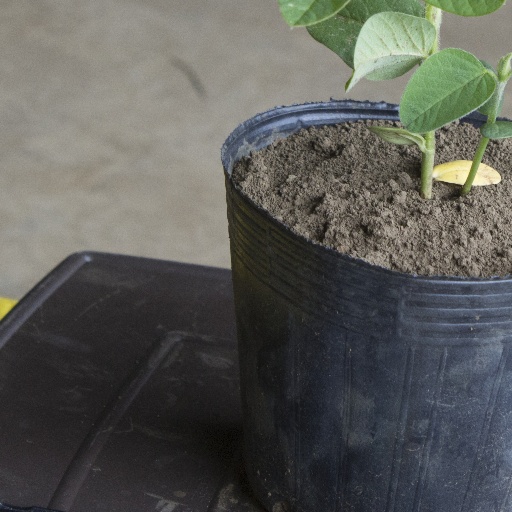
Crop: soybean